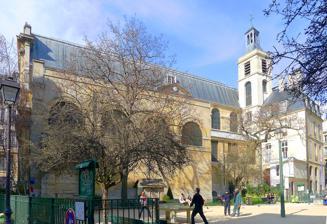
Building: Notre-Dame-des-Blancs-Manteaux
Country: France
Year built: 1285
Notre-Dame des Blancs-Manteaux Religion Affiliation Catholic Church Province Archdiocese of Paris Region Île-de-France Rite Roman Rite Status Active Location Location 2 Rue des Blancs-Manteaux, 4th arrondissement of Paris State France Geographic coordinates 48°51′32″N 2°21′27″E / 48.85889°N 2.35750°E / 48.85889; 2.35750 Architecture Type Parish church Style French Baroque Groundbreaking 1685 ( 1685 ) Completed 1690 ( 1690 ) Monument historique Official name: Monastère des Blancs-Manteaux (ancien) Designated 1983 Reference no. PA00086472 Denomination Église Website www .ndbm .fr Notre-Dame des Blancs-Manteaux is a Roman Catholic parish church at 12 Rue des Blancs-Manteaux in Le Marais , in the 4th arrondissement of Paris . It takes its name from the "Les Blancs-Manteaux" ("white mantles"), for the cloaks worn by the mendicant Augustinian Order of Servites , who founded the first church 1258. It was rebuilt between 1685 and 1689 in the French Baroque or French neoclassical style. It is noted for its remarkable carved wood pulpit (1749) and its collection of paintings and sculpture. History The church was founded by the Serfs de Marie, a community of monks founded in 1223 in Marseille, who followed the rules of Saint Augustine, and wore a black robe with a white mantle.  With the support of King Louis XIII, they moved to Paris, and were given a large plot of land  in the Marais district , just outside the city walls, formerly owned by the Order of the Knights Templar . It extended the length of the old rue de la Petite Parchemerie (now rue des Blancs-Manteaux) just outside the city walls in the Marais district . They built their first church there in 1258. Soon afterwards, However, in 1274, the Second Council of Lyon, held by the Vatican, decided to dissolve twenty-two different religious orders, including the Serfs de Marie.  The abbey was transferred to the Order of the Brothers of Saint Guillaume of Malval and then, in 1618, to the Benedictine monks of the Order of Saint Maurus , who placed the novice monks there for their education. The monks no longer wore the white mantle, but the name "Blancs-Manteaux" stayed with the church. The present church was rebuilt between 1685 and 1690 by architect Charles Duval in the style of French Baroque architecture or French classicism of the reign of Louis XIV . The royal chancellor, Michel Le Tellier , laid the first stone in 1685.  In 1796-97, During the French Revolution, all the monastic orders were suppressed; the church was pillaged and sold, and the other buildings of the abbey were demolished. IN 1801, under the Concordate of Napoleon Bonaparte with the Pope,  the building was returned to the church and restored. In 1863, during Haussmann's renovation of Paris under Napoléon III. the church was enlarged. The architect Victor Baltard added an eighth traverse to the structure facing rue des Blancs-Manteaux, and attached the portal and facade of the Church of Saint-Éloi from the Île de la Cité , which had been demolished to make way for the new Boulevard du Palais. The church and abbey on the 1550 Truschet and Hoyau plan  of Paris The church and abbey in the 17th century Facade in 1865 Exterior The south facade; lower portion originally belonging to another church demolished in 1863 West side of church and bell tower The abbey fountain from 1719, now on Square Charles-Victor-Langlois. The church is oriented north-south, along the east side of the Square Charles-Victor-Langlois. The major entrance is at the south end, on rue des Blancs-Manteaux, with a secondary entrance on the north at 53 rue des Francs-Bourgeois. The facade of the church was taken from another church, which was demolished during Haussmann's renovation of Paris . It followed the style of the Church of the Gesù in Rome, the model for Baroque churches across Europe.  Built in 1704 on a plan Jean-Sylvain Cartault (1675-1758), the facade was   transported stone by stone to the new site in 1863. The architect extended the nave by one traverse to make the junction with the new facade. The facade is composed of elements of two classical orders superimposed; The lower portion has pilasters with capitals of the Doric order , while the upper is decorated with pilasters and consoles of the Ionic order . All the other buildings of the original Abbey were destroyed after the Revolution, but the fountain, built in 1719. was preserved. It was moved to its present location on the exterior of the church in 1979. Interior Plan of the church; Apse and choir to north, at top, and nave and portal below The nave, looking toward the altar Arcades of the choir The Choir and altar In keeping with the name, the interior of the church is almost entirely white. The nave is lined with classical columns with fluting , or shallow grooves, and topped with capitals in the Corinthian order . The columns support arcades with rounded arches. Following the medieval tradition, the entablements of the arcades decorated with symbolic bas-reliefs; those on the north represent events of the Old Testament, and those on the South from New Testament. Above these are medallions depicting prominent Saints. The Chapels Chapel of the Virgin The Baptistry Chapel of Notre-Dame des Victoires, with crowned Virgin and child The Chapel of Saint Anne Art and Decoration The Pulpit St. Michael overthrowing the Devil The pulpit (1749) Detail of the marquetry Marquetry of the stairs The most striking feature of the nave is the pulpit , of sculpted wood, from which sermons and Biblical texts were read; it was designed so the speaker would be visible and audible to everyone in the church. The pulpit was made in Bavaria in 1749, the German rococo style. The stairway is decorated with medallions depicting scenes from the New Testament, made of marquetry encrusted with ivory and metals. On the summit of the pulpit is a sculpture of the Archangel Michael overthrowing the Devil. Painting and Sculpture The Manna from Heaven (17th c.) "The death of Saint Anne" by Joakim Sandrart (1640) (top) The Angel and the Prophet Elijah (17th c.) "David and the Priest Achimélech" (17th c.) The church possesses a notable collection of sculpture and painting from the 17th century. The paintings  of note include "The multiplication of the bread", by Claude Audran the Younger (1639–1684), depicting a miracle in the Bible by which Christ was able to feed a crowd of several thousand with seven loaves of bread and several fish (Mark 8, verses 1-9). Audran became an assistant to the royal painter Charles Le Brun , making frescos for the Tuileries Palace and for the Palace of Versailles . Stained Glass Upper windows of the choir Lantern window ) (1940s) King Louis IX (Saint Louis) founds the monastery in 1685 (window made in 1946) Depiction of the transfer of the abbey  from the White Mantles to Guillaumites The original stained glass disappeared with the first church during the Revolution. The present stained glass is from the mid-20th century. Organ and organ case The grand organ Portal below the case of the organ Detail of the organ case The organ is a modern instrument made in the north German style by the firm of Kern, inaugurated in 1968.  It features three keyboards and forty-two "Jeux" or organ stops. The church as an additional organ located in the choir. The organ case is classified as an object of historic importance by the French Ministry of Culture. The organ case was designed by M. Baltard to be in harmony the porch interior, dating from the 17th century. The decoration of the organ case was carried out between 1831 and 1867. The tribune was created in 1863 by the architect Varcollier, re-using finely carved woodwork coming from the Abbey of Saint Victor, which was demolished in 1795 during the French Revolution. The works of the entrance include a gallery of six carved columns with Ionic order capitals. The portal itself is  framed in finely carved  wooden sculpture. References